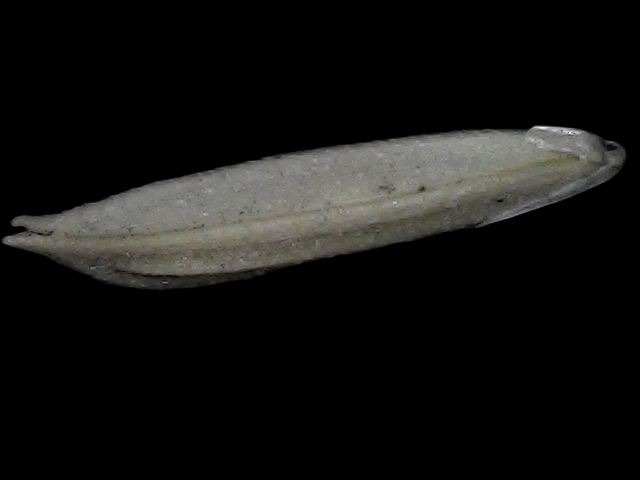
Rice variety: Bd57